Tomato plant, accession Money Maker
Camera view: tilt-top (135 deg); turntable rotation: 270 degrees
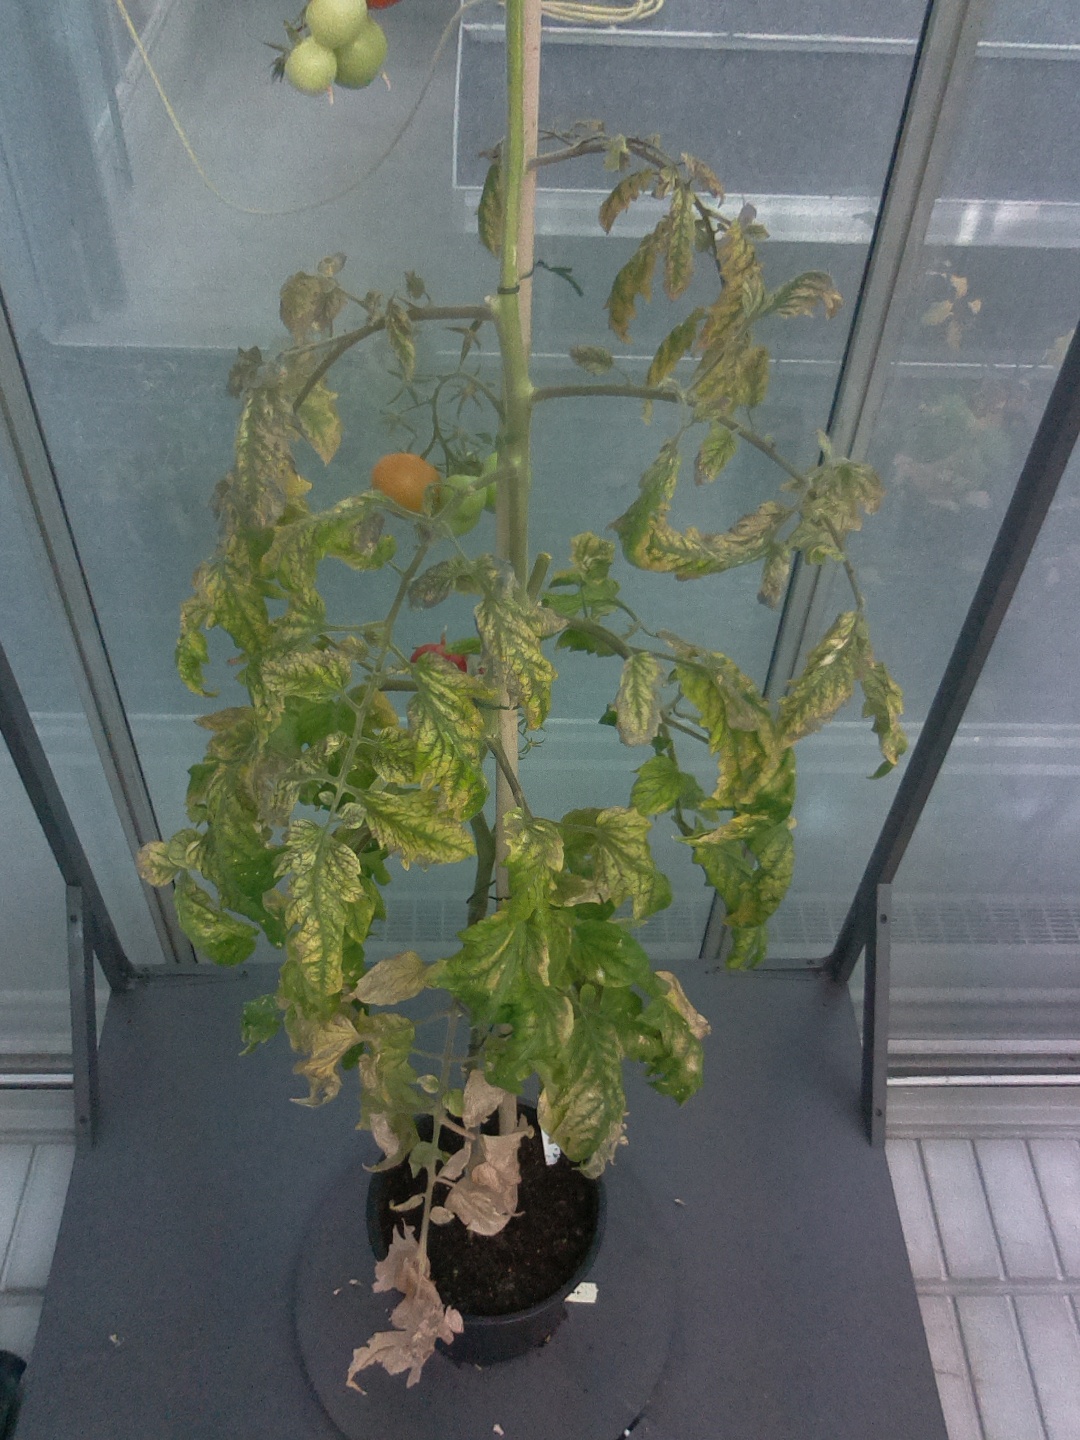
BBCH growth stage 84: 40%-50% of fruits show typical fully ripe color